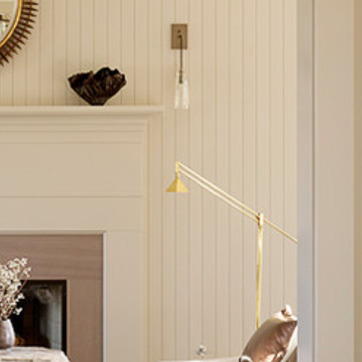
Material: metal